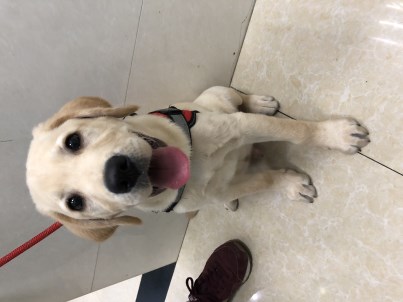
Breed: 3580-n000122-Labrador_retriever